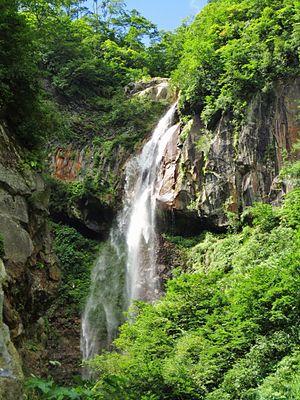
100 vandfald i Japan / Galleri
100 vandfald i Japan er en liste over vandfald i Japan, der blev udarbejdet i 1990 af det japanske miljøministerie.